Bhishma (1996 film)

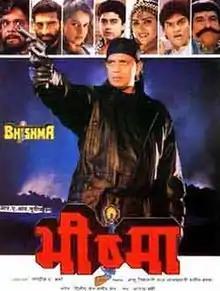
DVD Cover

Bhishma is a 1996 Indian Hindi-language thriller action film directed by Jagdish A Sharma, starring Mithun Chakraborty, Harish kumar, Anjali Jathar, and Vani Viswanath. The film was released on 26 July 1996 under the banner of R.A.R. Movies.